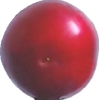
Label: cherry_wax_red